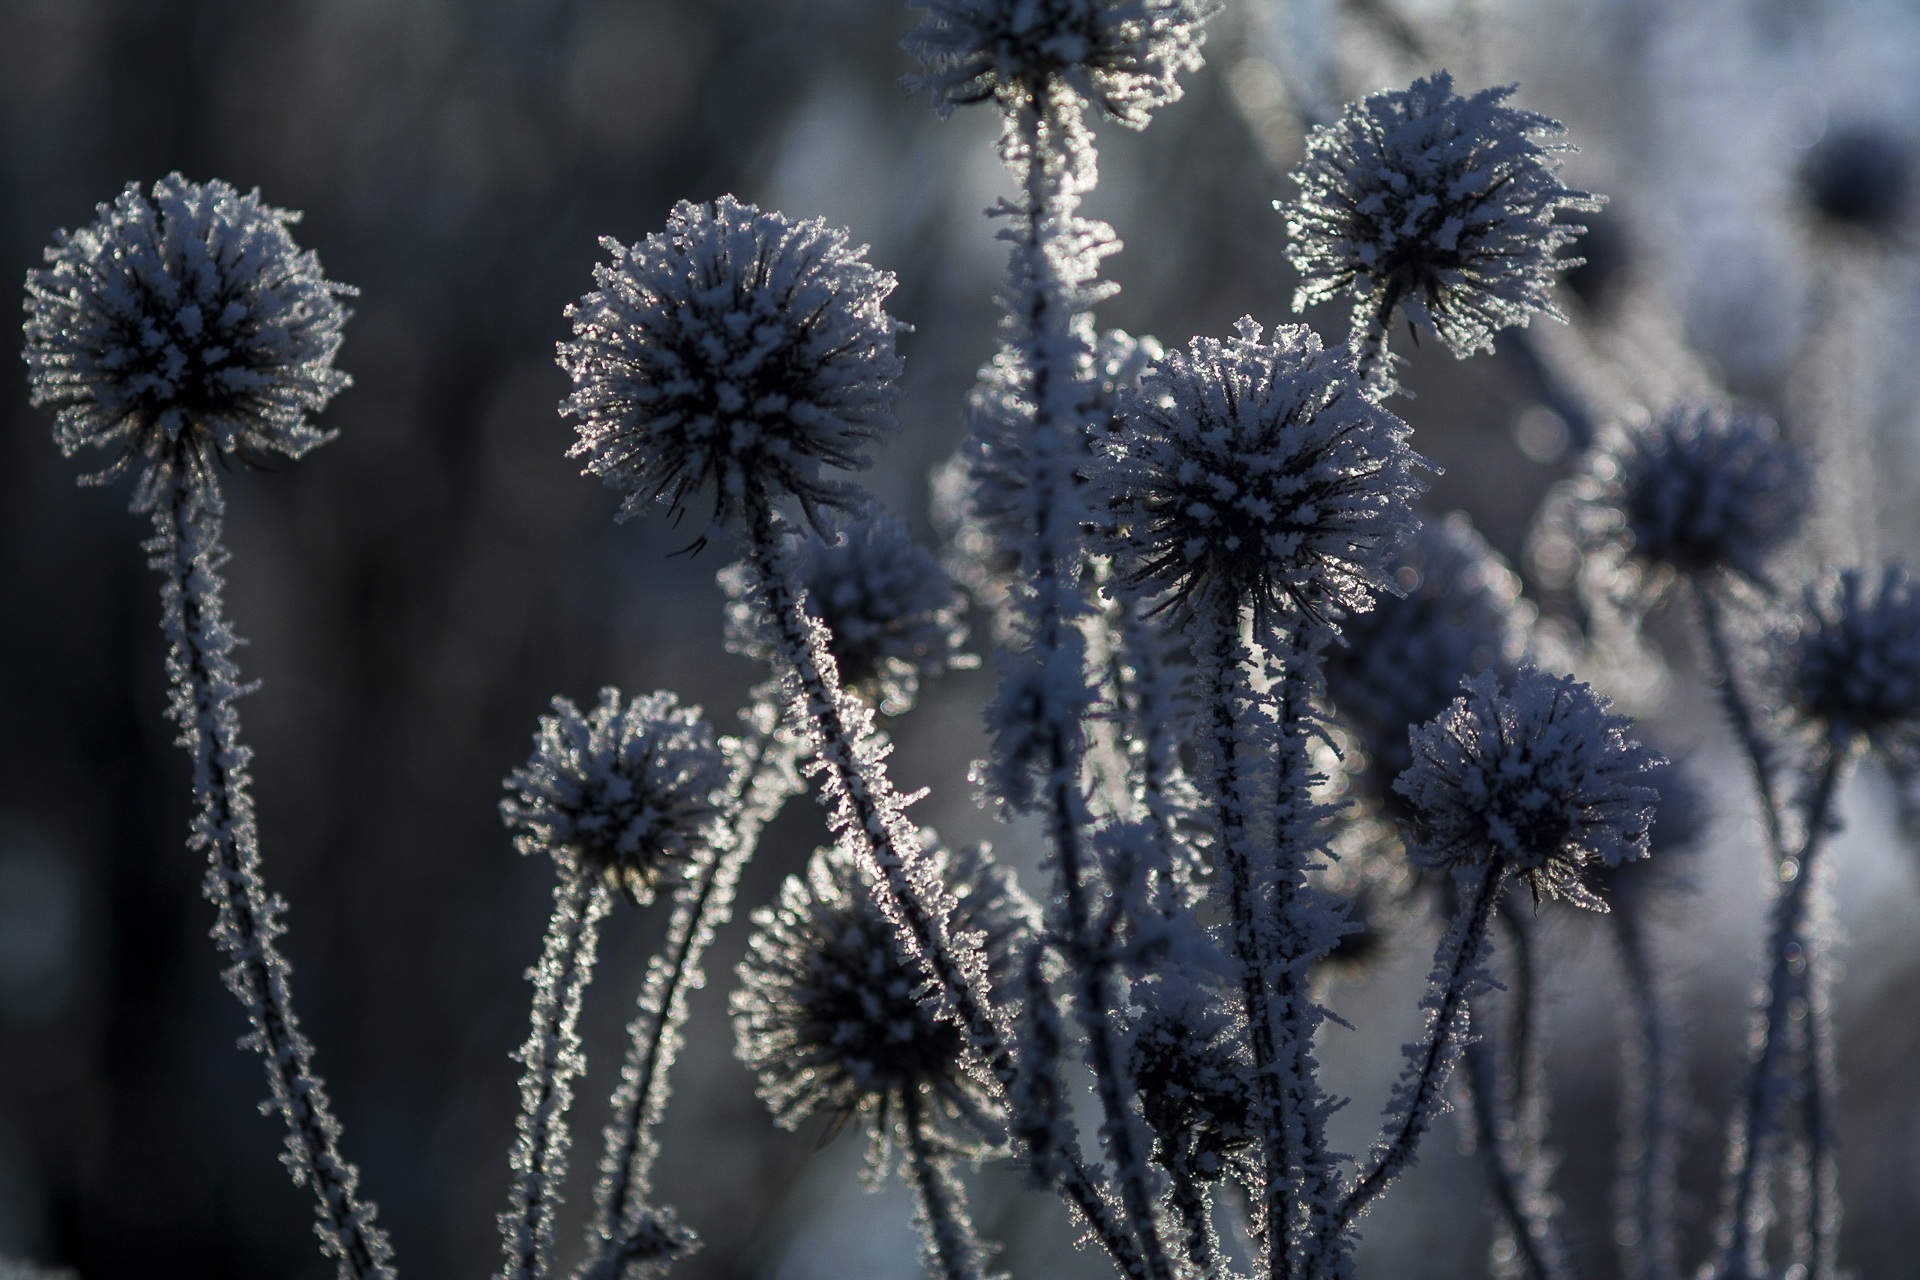
nature, branch, snow, cold, winter, plant, photography, flower, frost, botany, frozen, flora, season, close up, shrubs, wintry, hoarfrost, freezing, macro photography, flowering plant, daisy family, grass family, plant stem, land plant